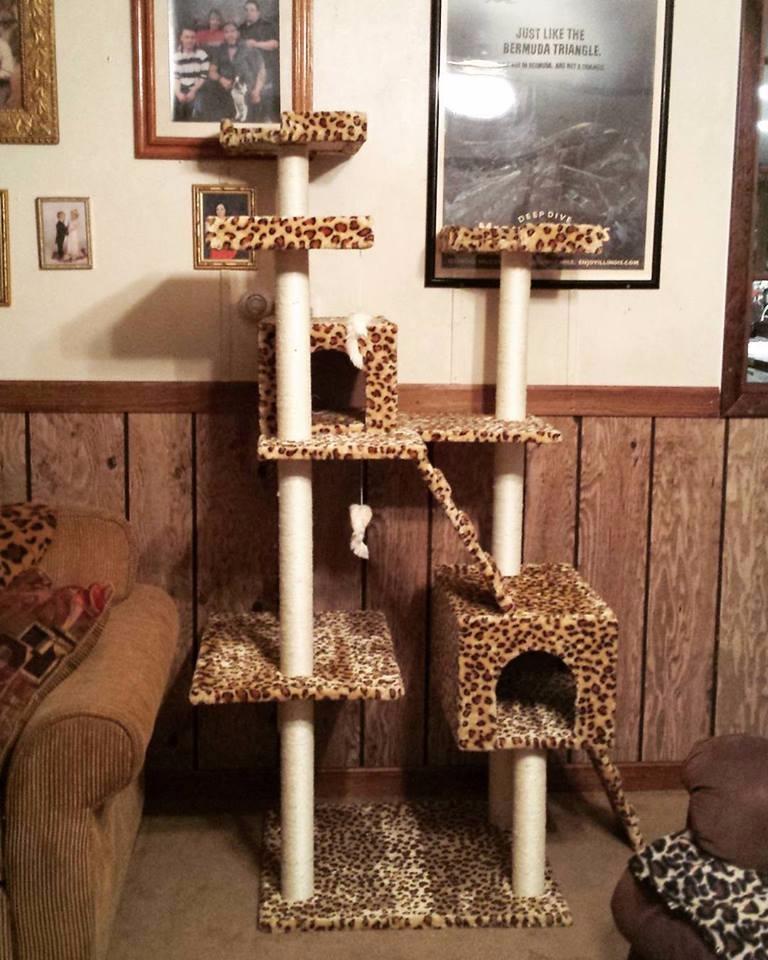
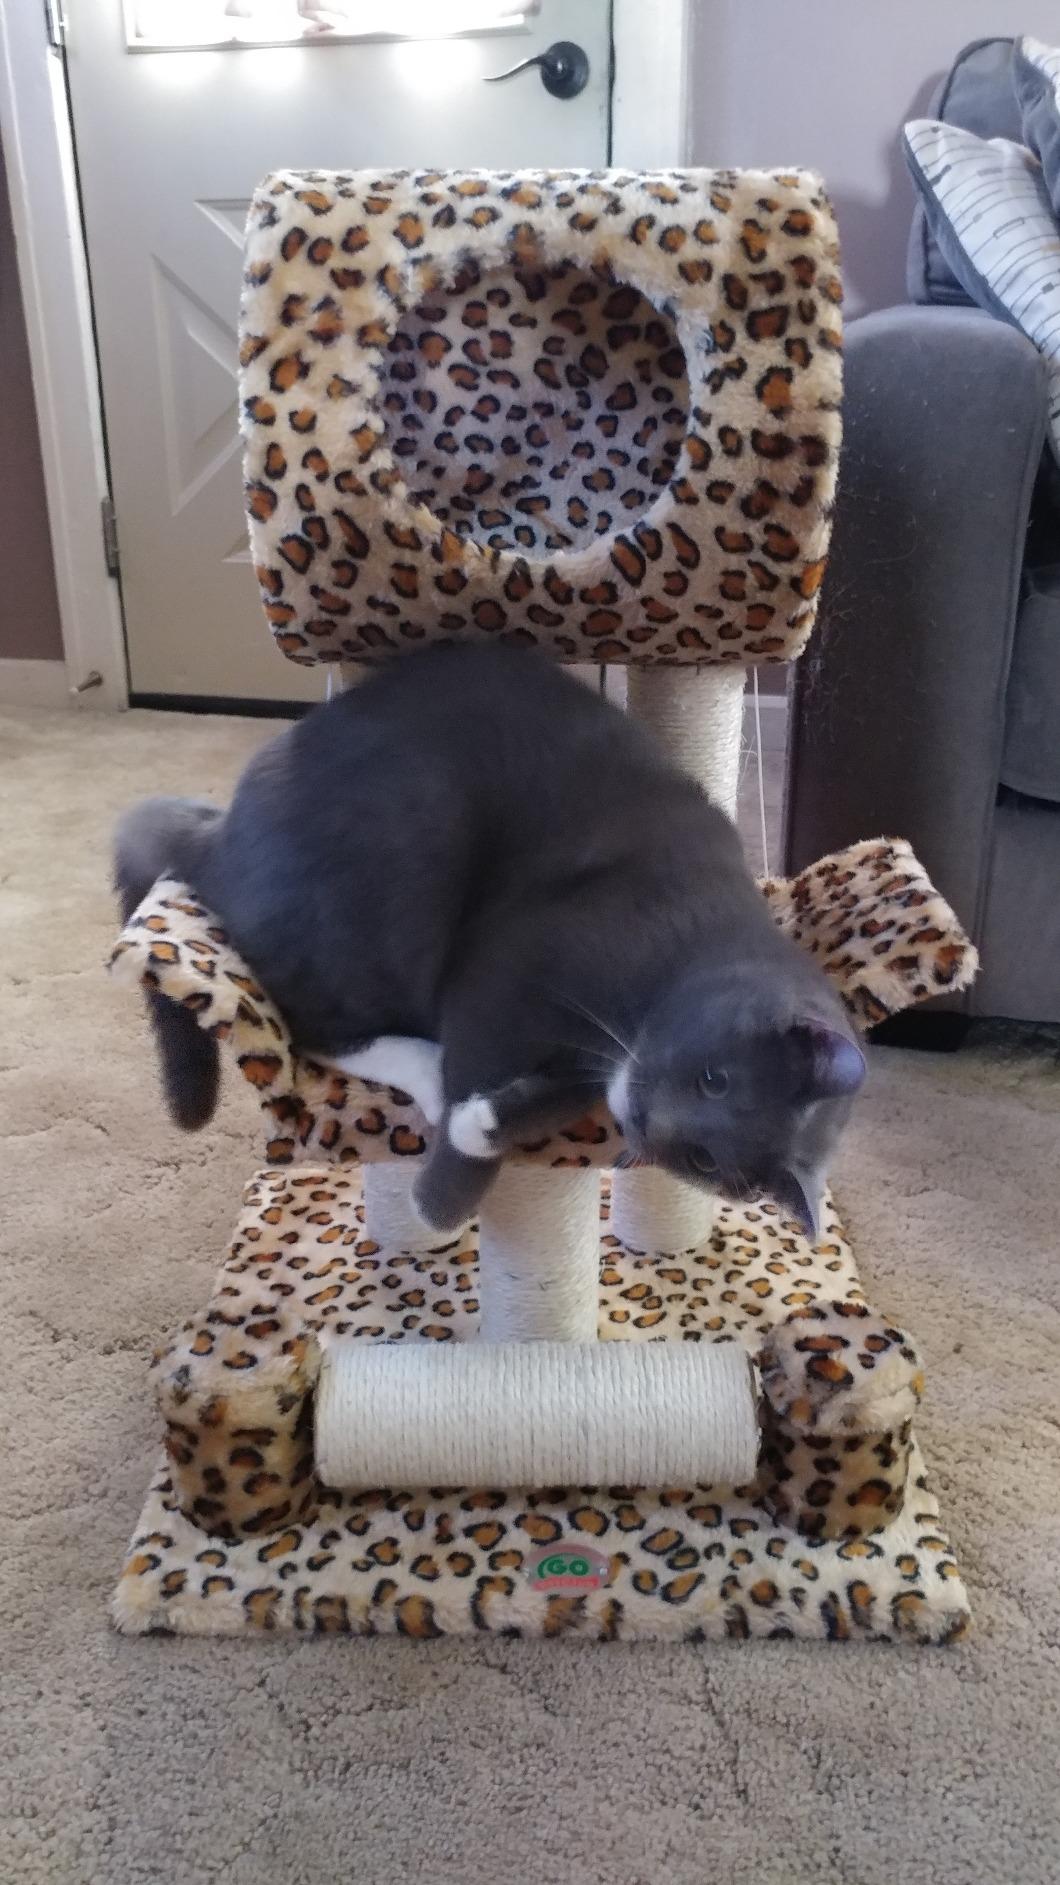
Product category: items_cat tree
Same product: no